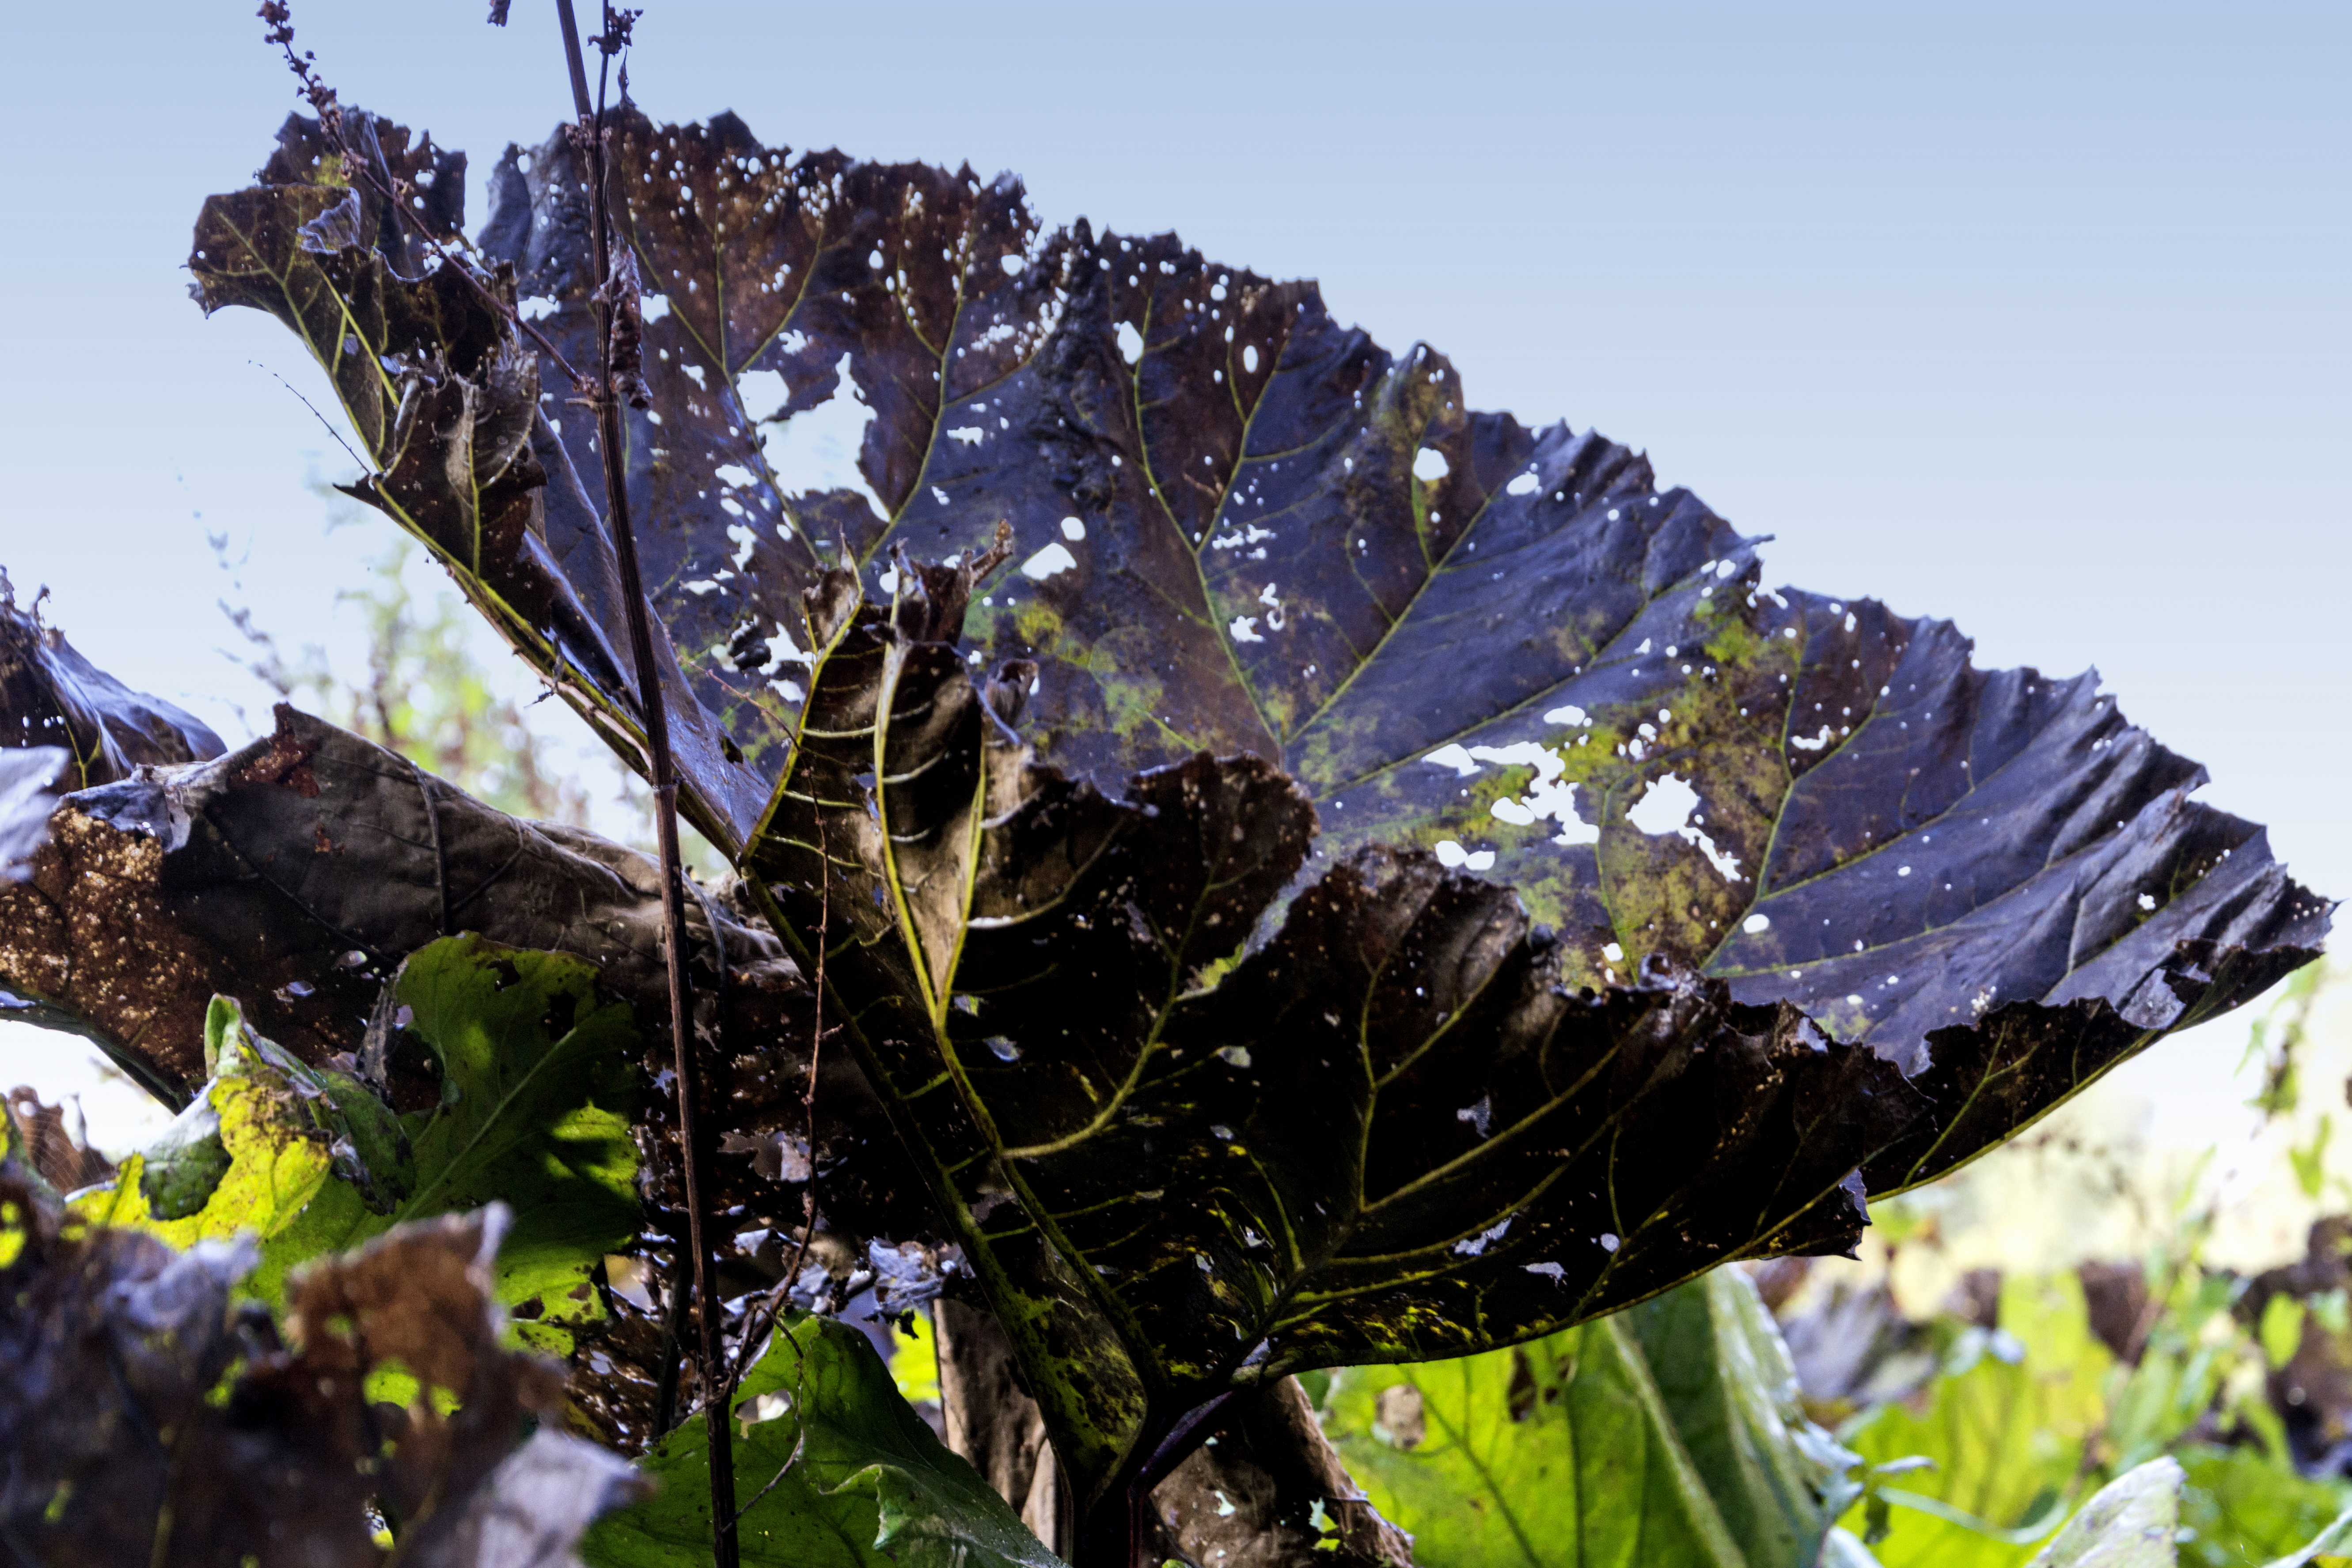
nature, outdoor, plant, photography, leaf, flower, produce, botany, nikon, flora, wildflower, nederland, netherlands, zuidholland, outdoorphotography, leave, paulvandevelde, pdvandevelde, padagudaloma, natuurfotografie, dordrecht, biesbosch, nederlandinfotos, blad, hollandse, flowering plant, land plant